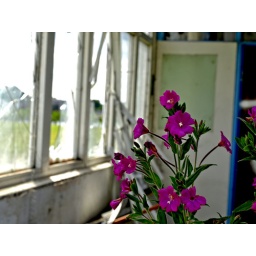
Wild flowers growing up around an abandoned building in Aalborg, Denmark.